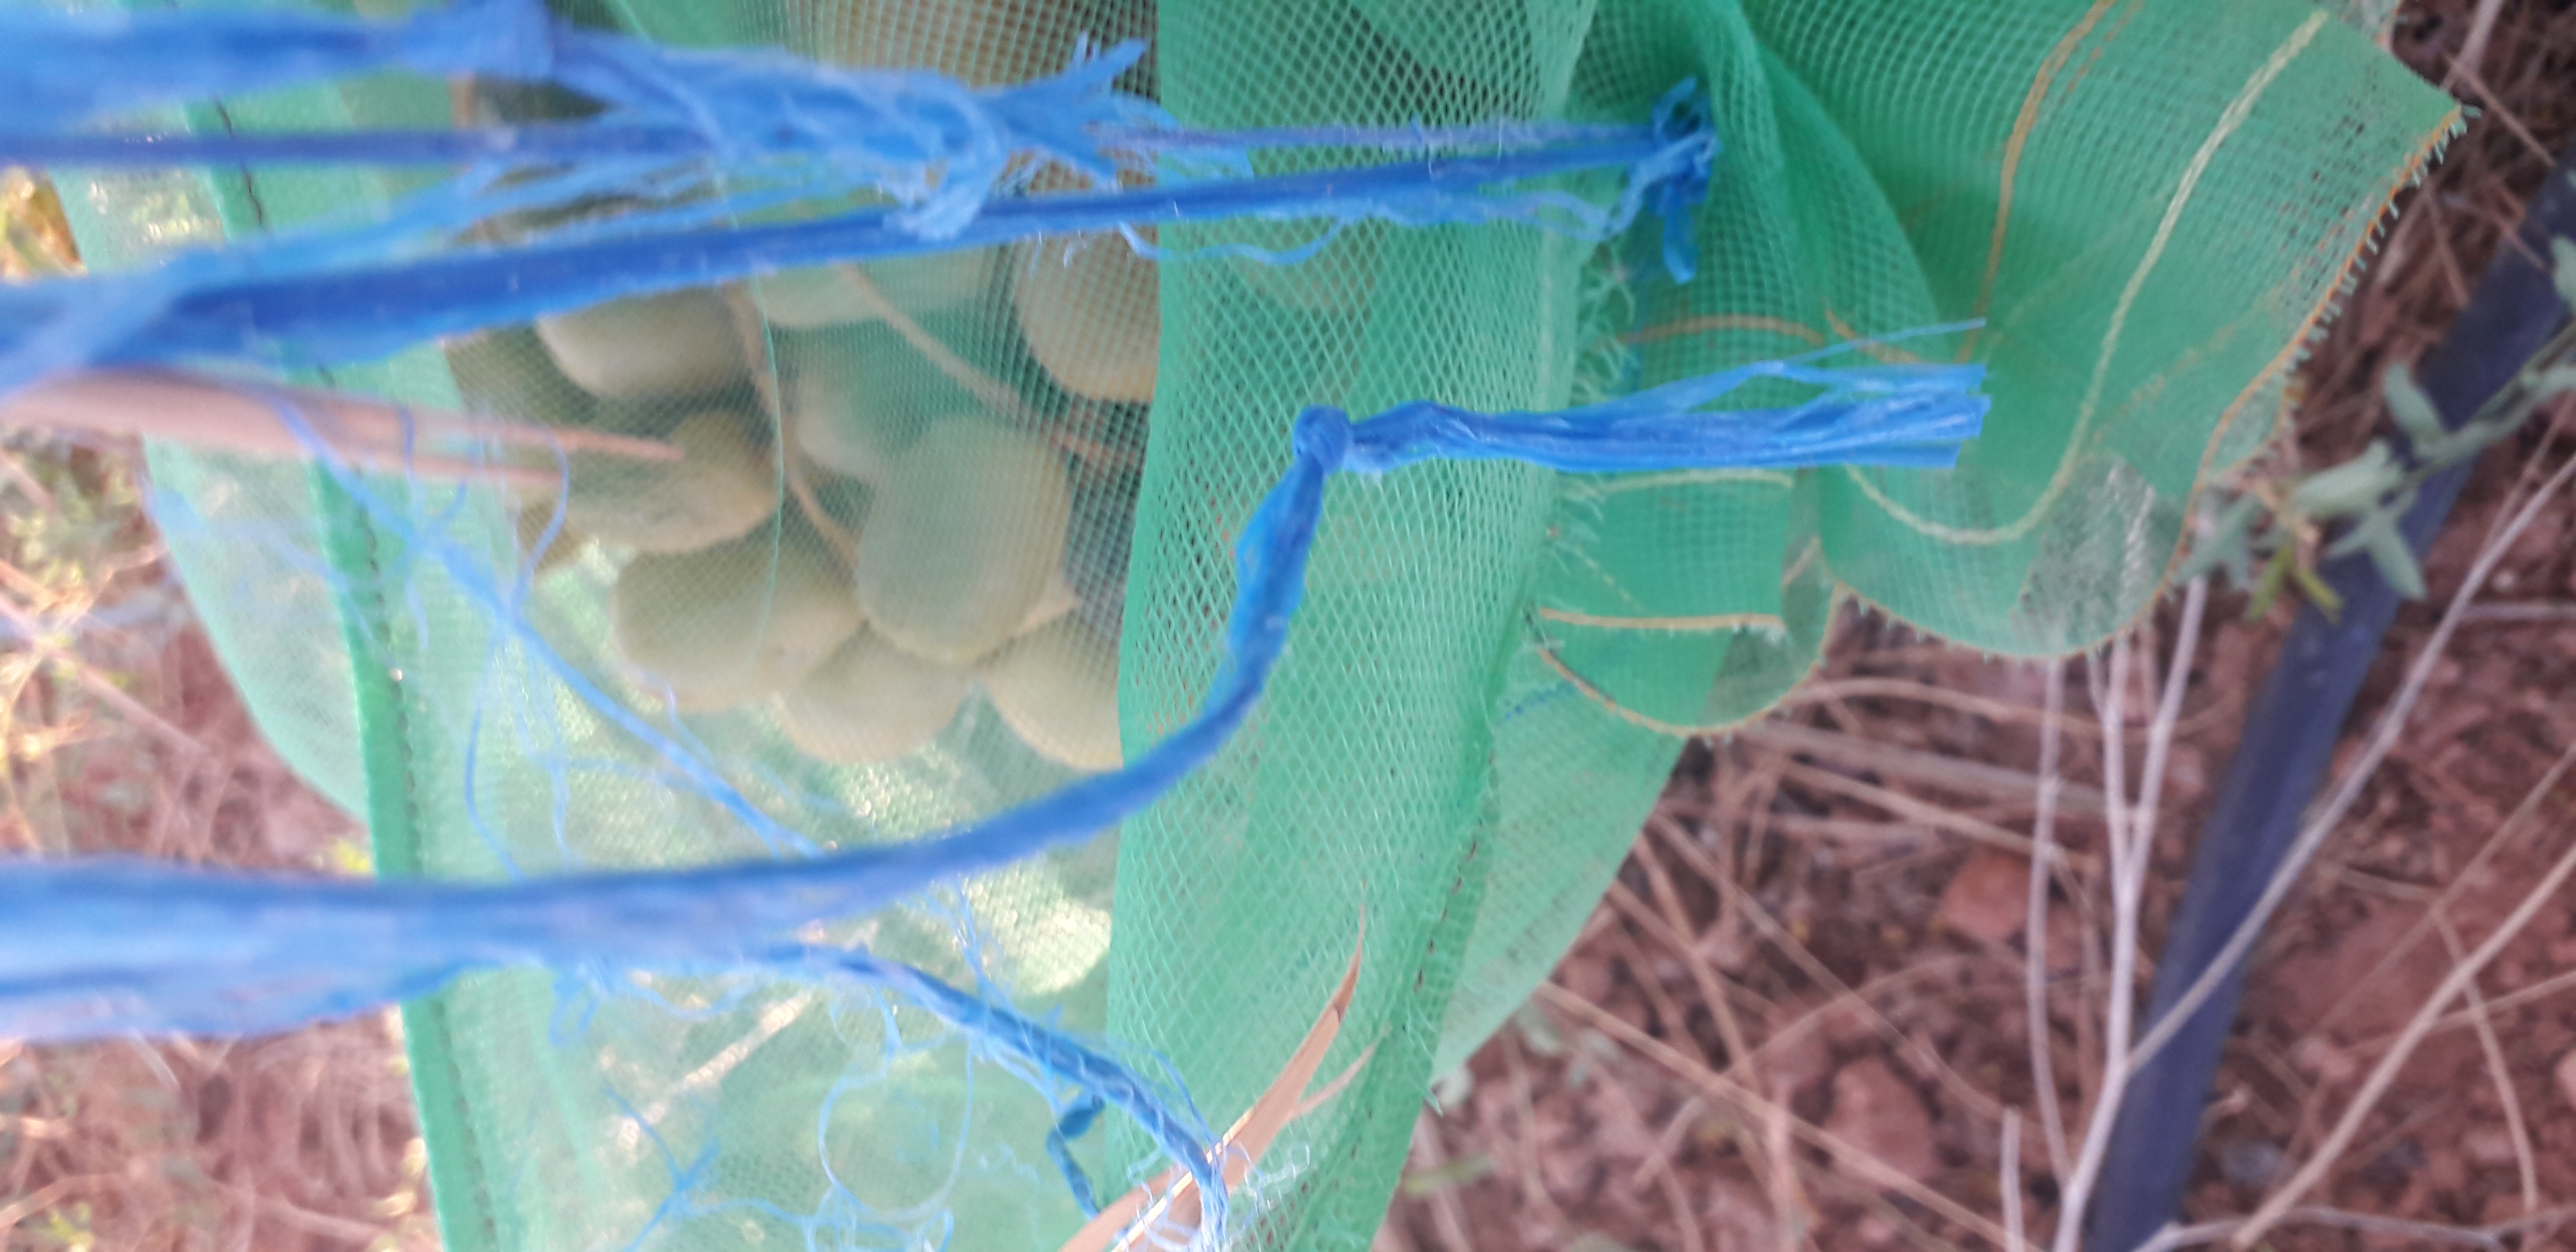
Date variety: Boufagous